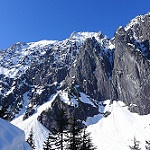
Label: mountain